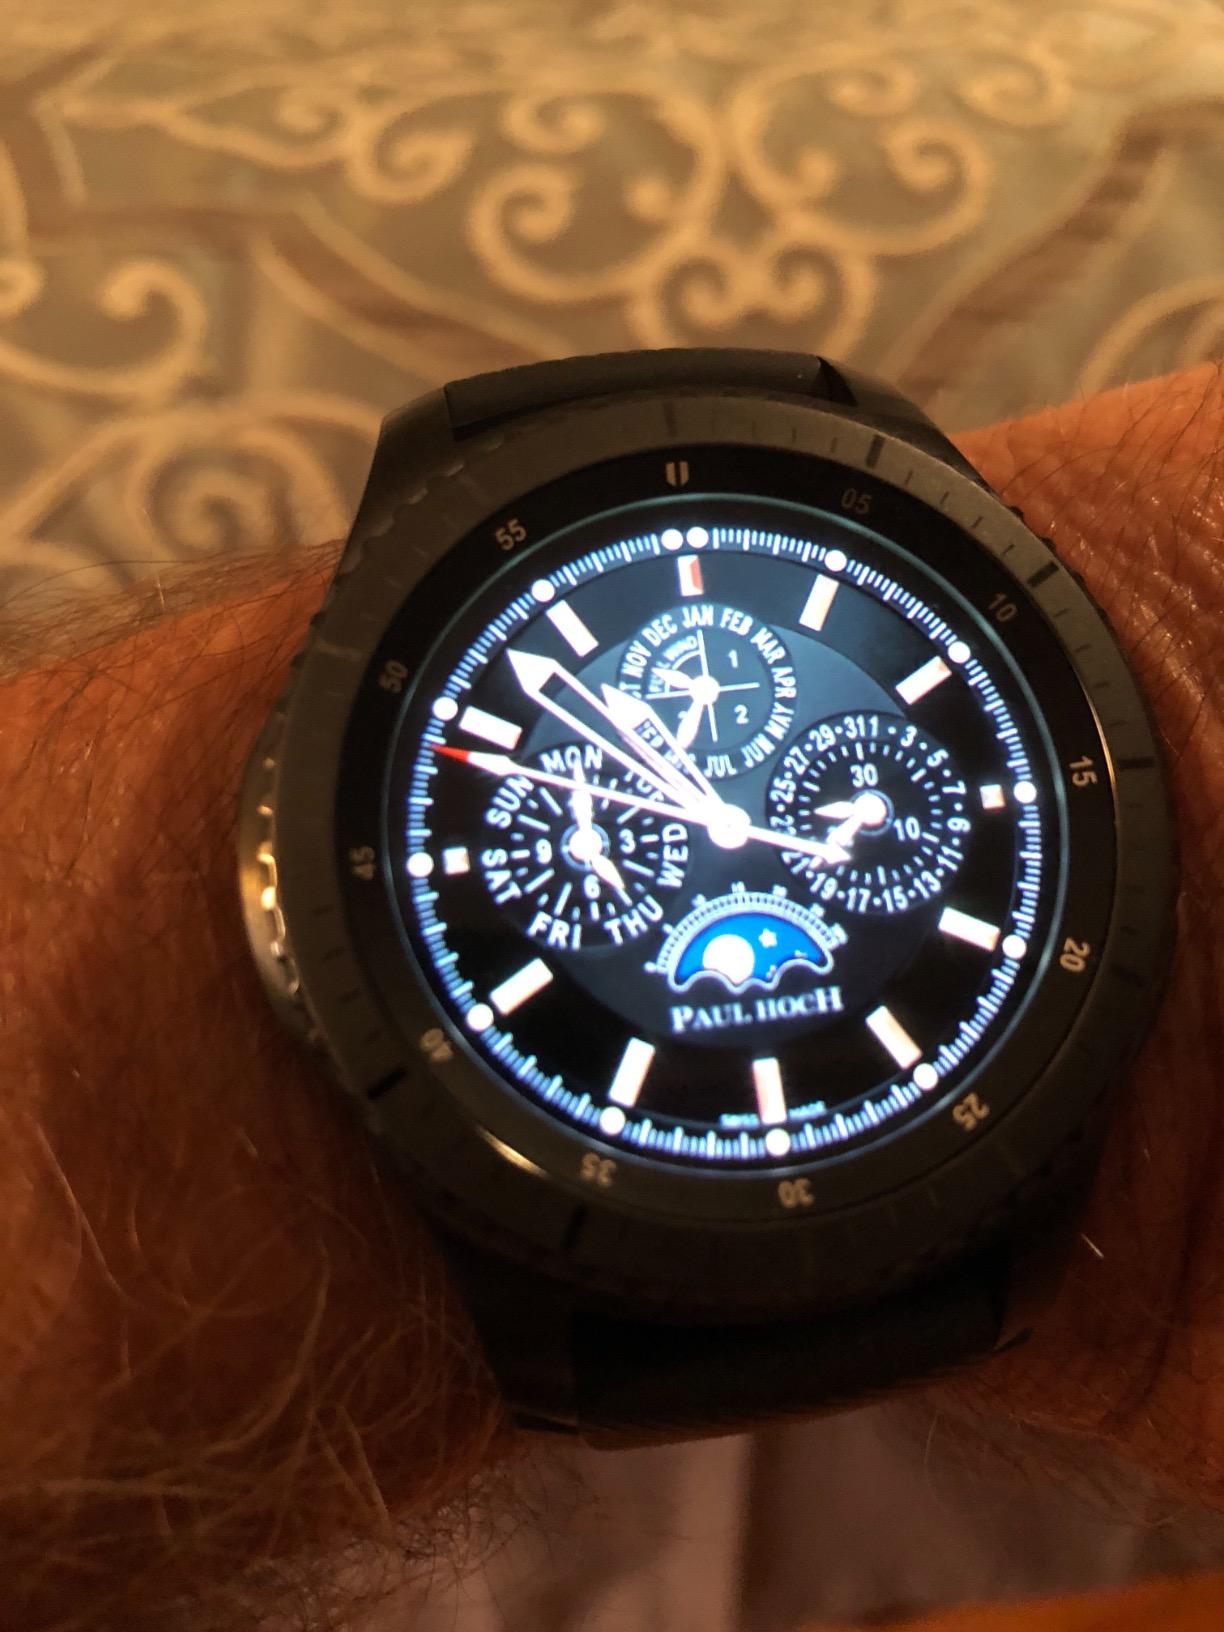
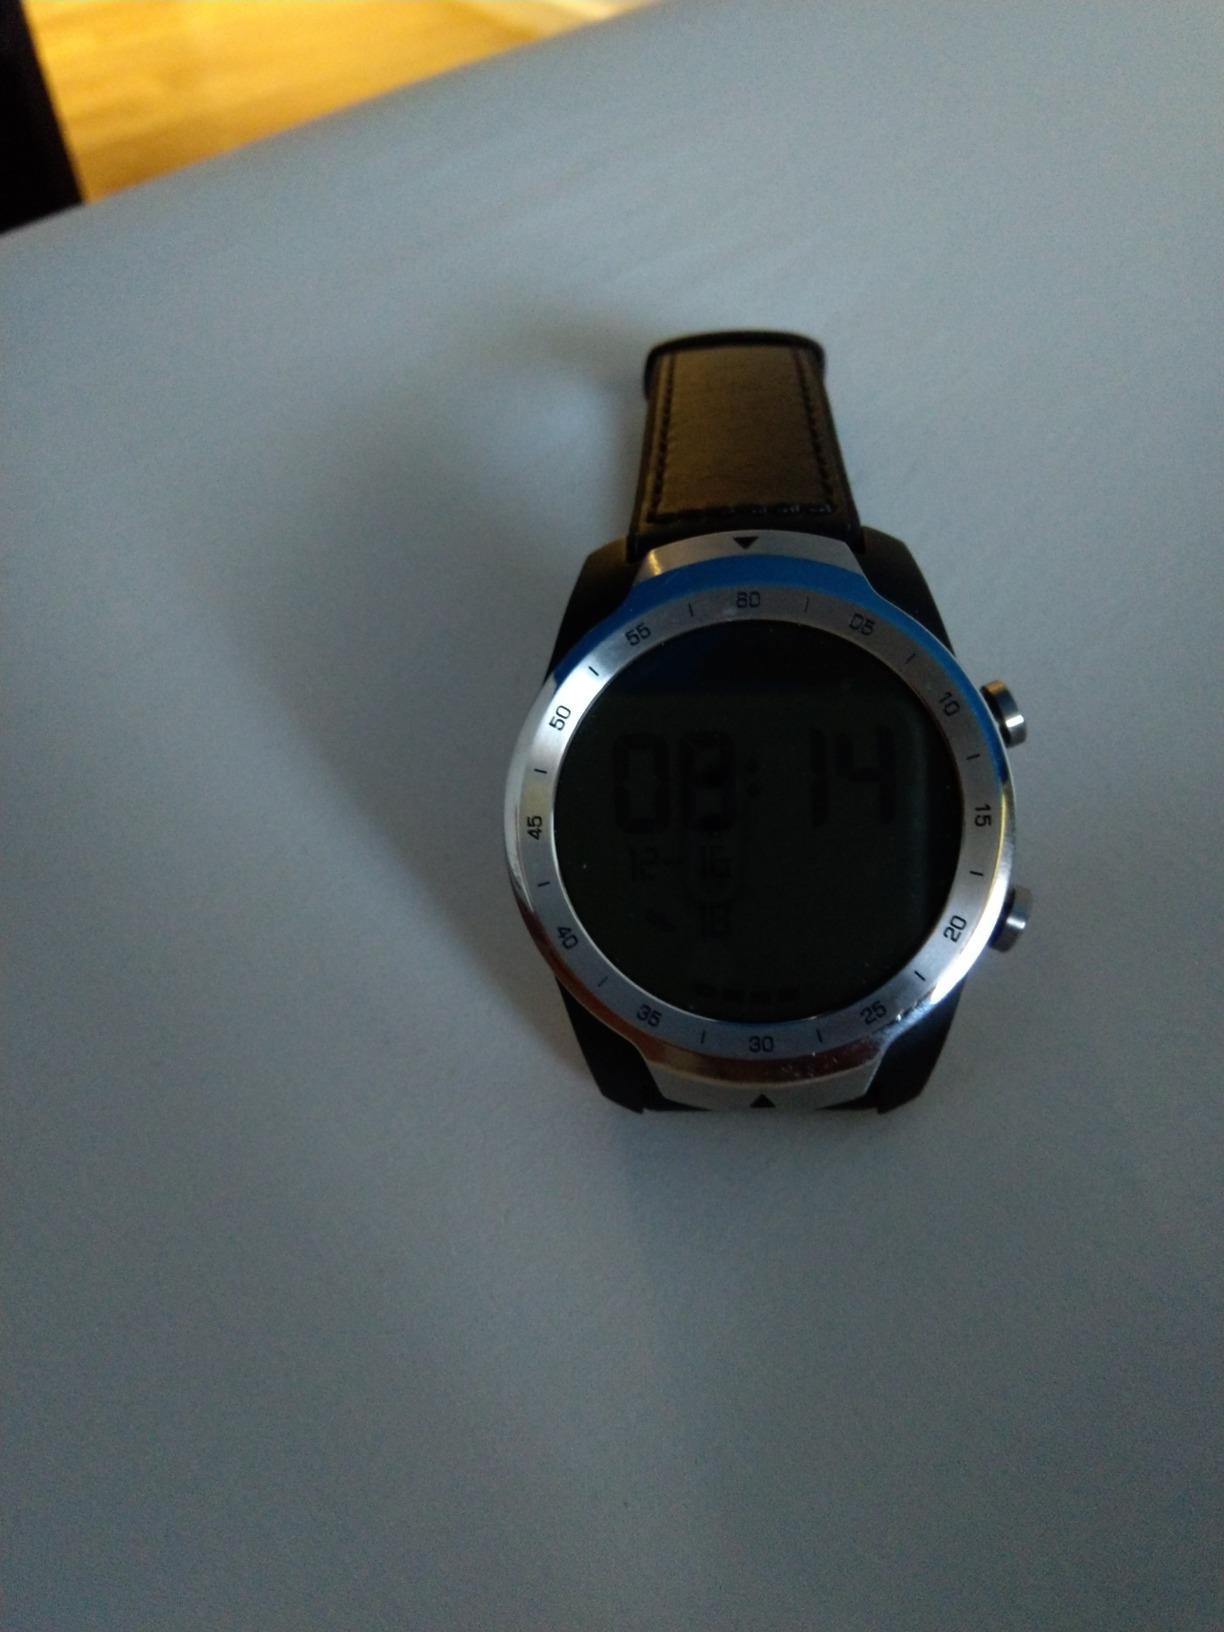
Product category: smartwatch
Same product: no